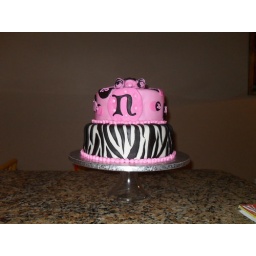
pink and black zebra cake with sugar diamonds around the N